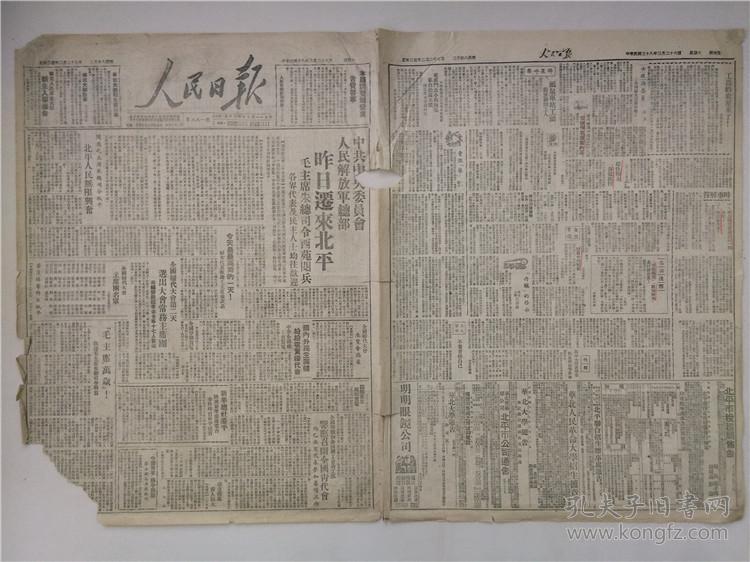
Label: paper